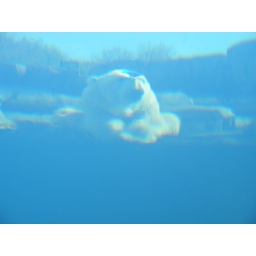
the polar bear sitting on the rocks, from the tunnel beneath their swimming tank. taken at Pittsburgh Zoo, Pittsburgh, PA